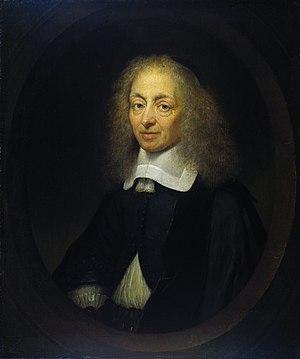
Sibylle van Griethuysen, née à Buren en Gueldre en 1621 et morte à Veenendaal en 1699 est une poétesse néerlandaise, célèbre en son temps.